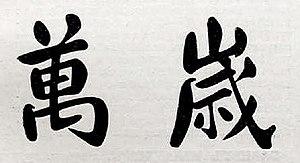
Banzai, dont la forme kyūjitai est 萬歲, littéralement « 10 000 ans », est la prononciation et la forme simplifiée japonaise d'une exclamation chinoise, utilisée dans la sphère d'influence de la culture chinoise et utilisée pour souhaiter la longévité et par extension, lors de célébrations, d'événements heureux, à une tierce personne, à une communauté.